Rayo Vallecano

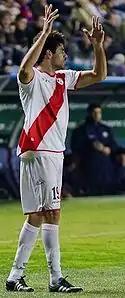
Diego Costa with Rayo Vallecano in 2012

In March 2014, Huawei agreed to sponsor Rayo Vallecano for two league matches against Real Madrid and Athletic Bilbao.